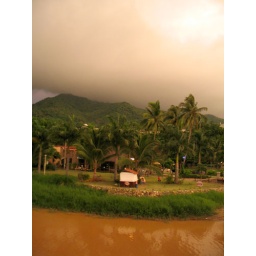
Soft clouds hovering over the tropical mountains in Puerto Vallarta